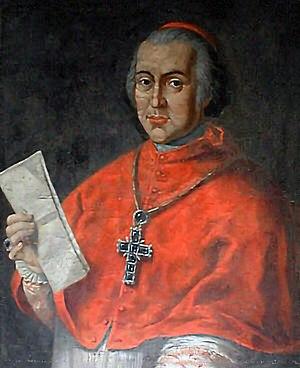
Tommasso Arezzo est un cardinal italien du XIXᵉ siècle.